Pugachev's Rebellion

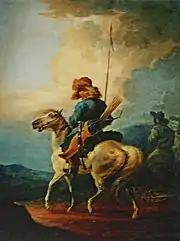
Bashkir riders from the Ural steppes

The Mordovians, Mari, Udmurts, and Chuvash (from the Volga and Kama basin) for example, joined the revolt because they were upset by Russian attempts to convert them to Orthodoxy. These groups lived within Russia's borders, but held onto their language and culture. During the Pugachev Rebellion, these natives responded by assassinating Orthodox clergy members. Because the natives professed allegiance to Pugachev, the rebel leader had no choice but to implicitly condone their actions as part of his rebellion.